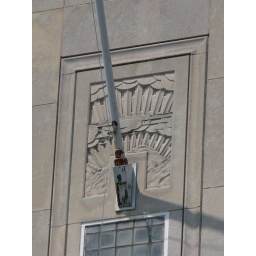
Relief panel at the base of the flagpole in the facade of the Citizen-Times Newspaper Building in Asheville, North Carolina.